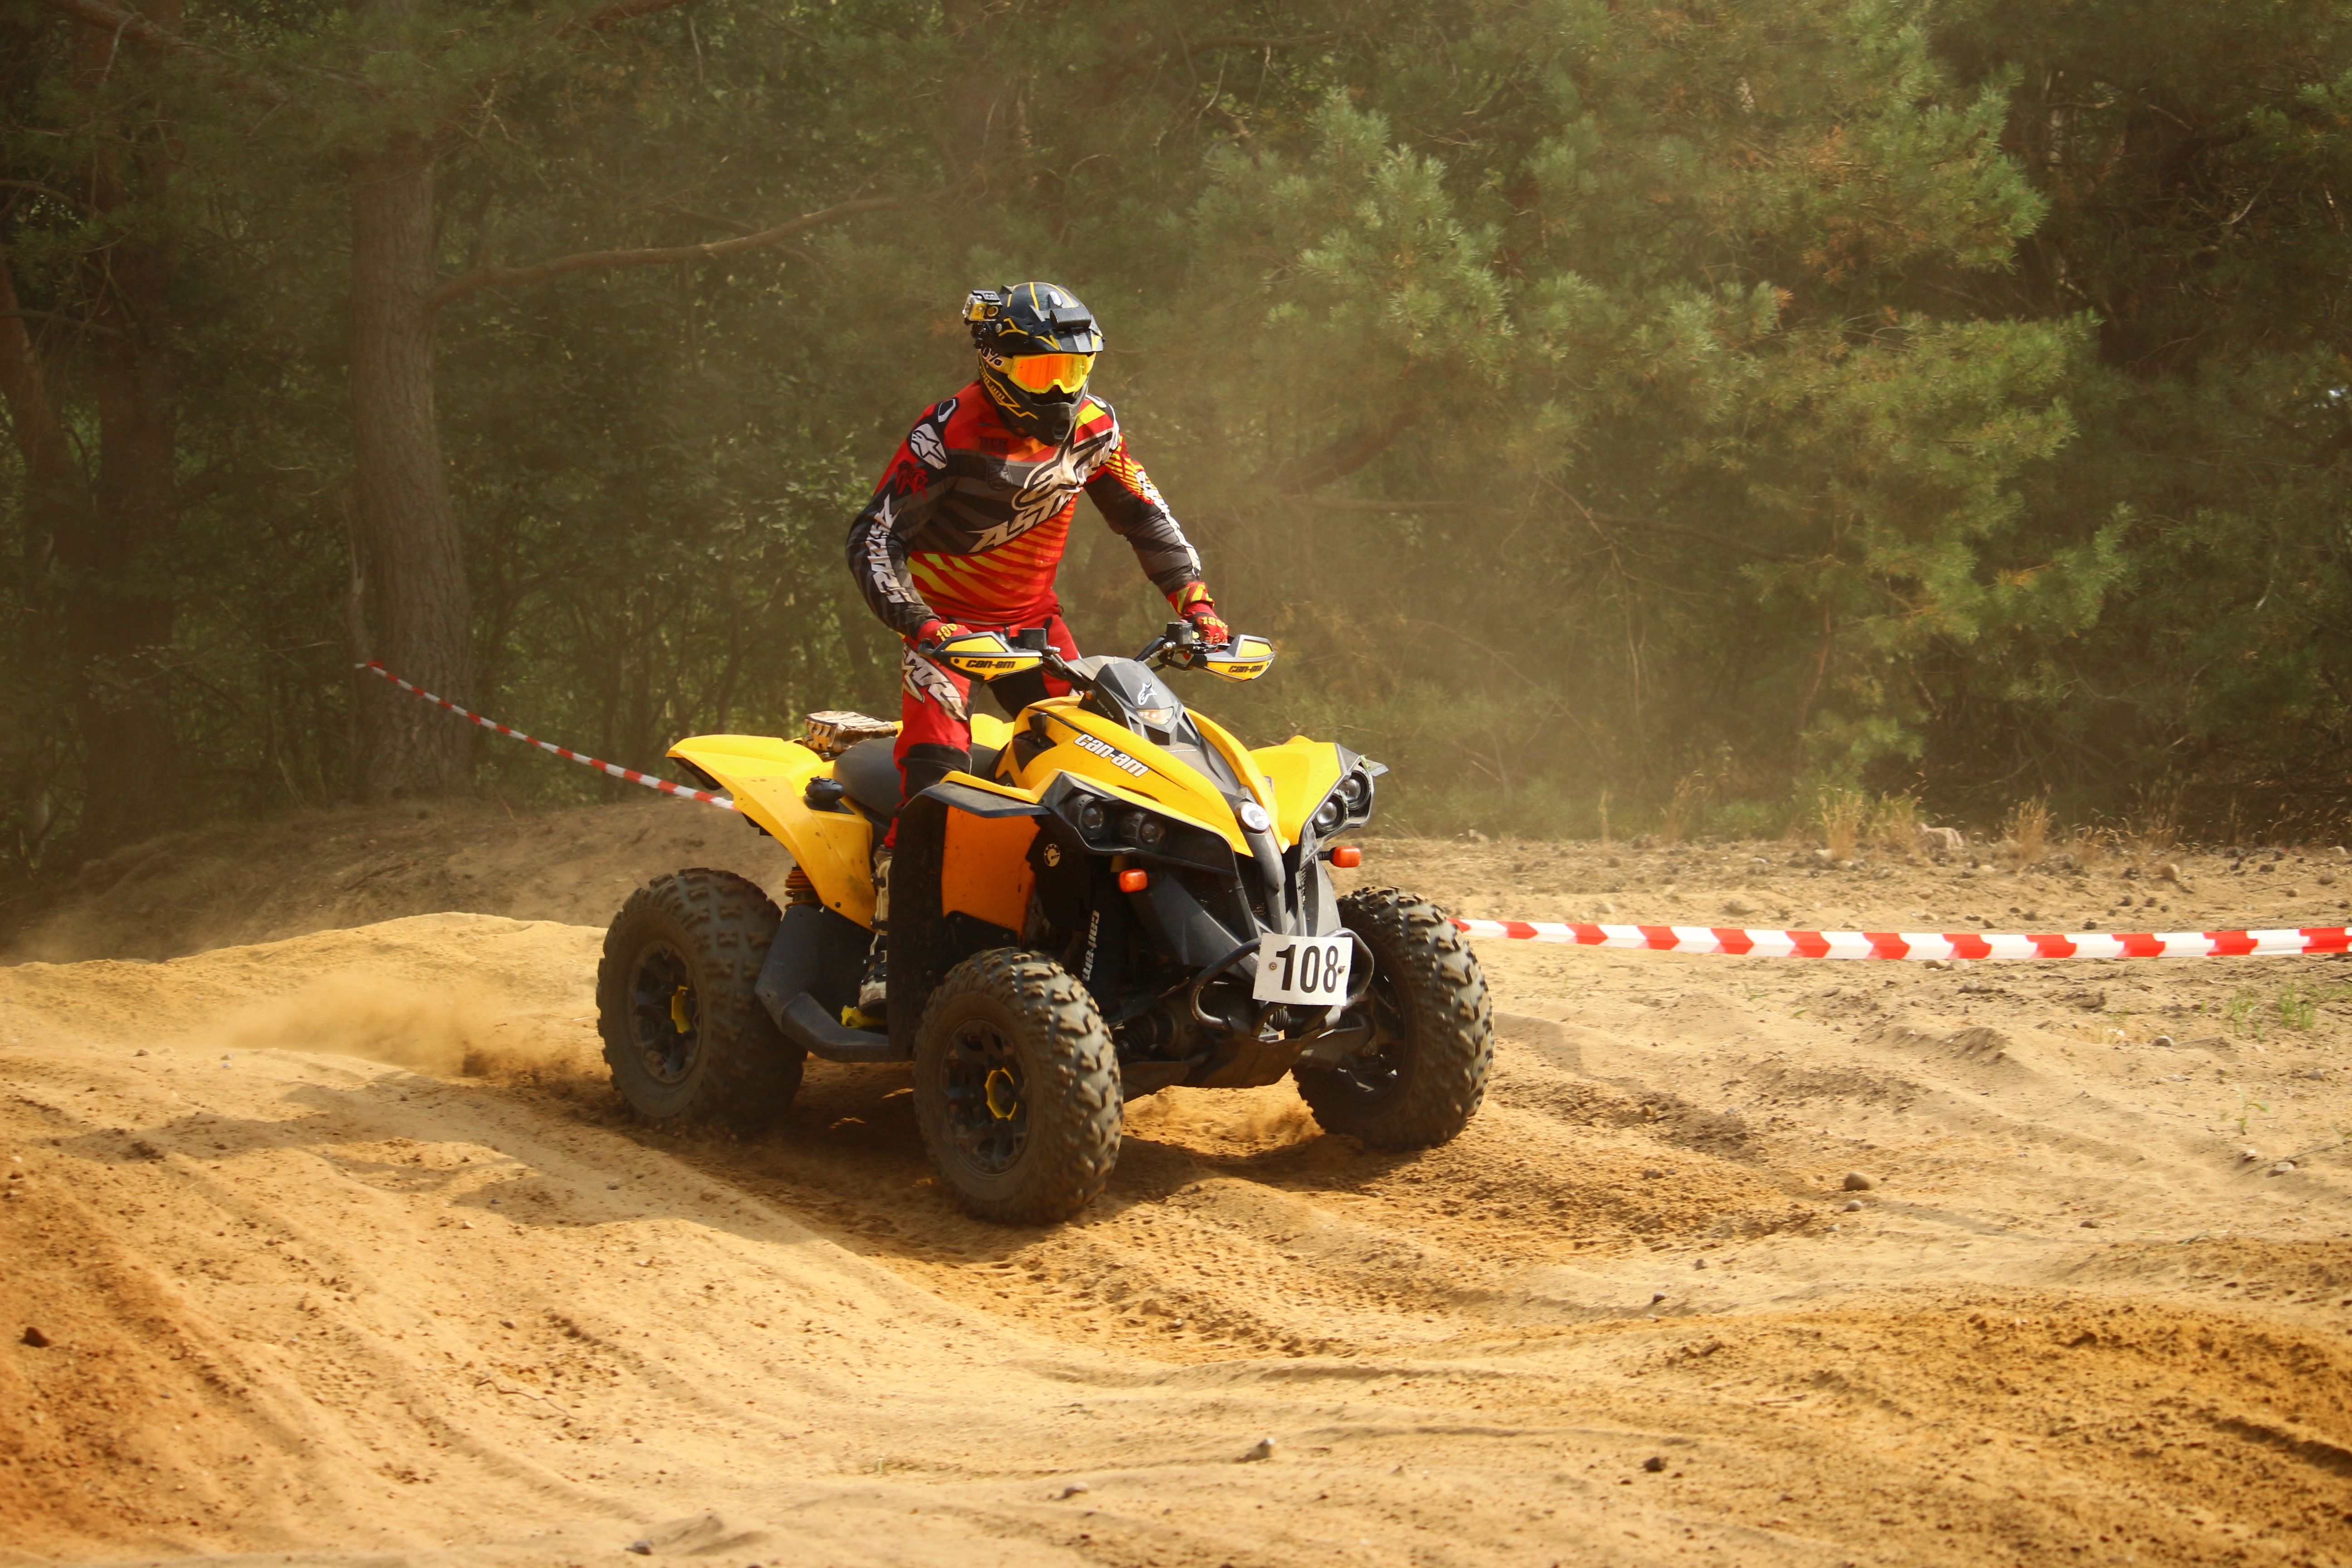
sand, vehicle, motorcycle, motocross, soil, cross, extreme sport, race, sports, racing, quad, motorsport, atv, enduro, motocross ride, motorcycle sport, all terrain vehicle, motorcycle racing, auto racing, off roading, endurocross, dirt track racing, off road racing